Imperial County Superior Court

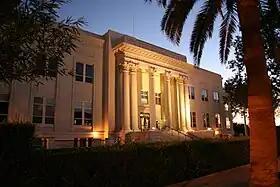
Imperial County Courthouse, El Centro

The Imperial County Superior Court is the California superior court located in Imperial County. The superior court operates four courthouses throughout the county. , the presiding judge of the court is Brooks Anderholt, and the interim court executive officer is Maria Rhinehart. The court has over 100 employees, 10 judges, and 2 subordinate judicial officers. The building is 20 feet tall and about 100 feet wide. It has a budget of approximately $13.9 million, for the 2017–18 fiscal year.